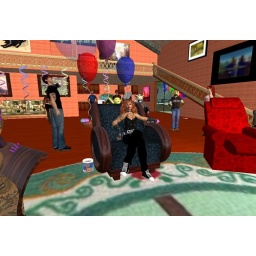
Kat in the cat seat